Naruhito

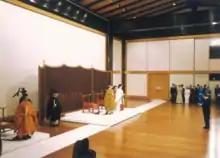
Naruhito at his Ceremony for Proclamation of Crown Prince ("Rikkōshi-Senmei-no-gi") in 1991

When the prince was four years old he was enrolled in the prestigious Gakushūin school system, where many of Japan's elite families and "narikin" (nouveaux riches) send their children. In senior high, Naruhito joined the geography club.